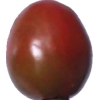
Label: tomato_cherry_maroon